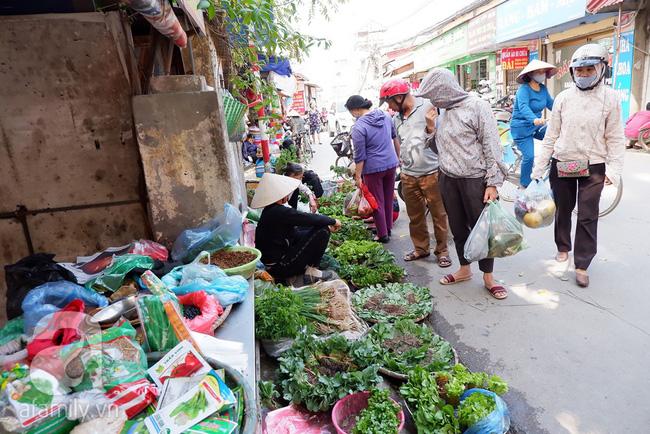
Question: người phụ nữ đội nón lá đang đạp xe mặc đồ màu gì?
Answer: cô ấy mặc đồ màu xanh dương